The Sandbox (2012 video game)

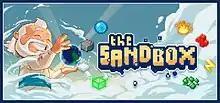

The Sandbox is a 2D sandbox game for mobile phones (iOS and Android) and Microsoft Windows, developed by the game studio Pixowl and released on May 15, 2012. It was released for PC on Steam on June 19, 2015.